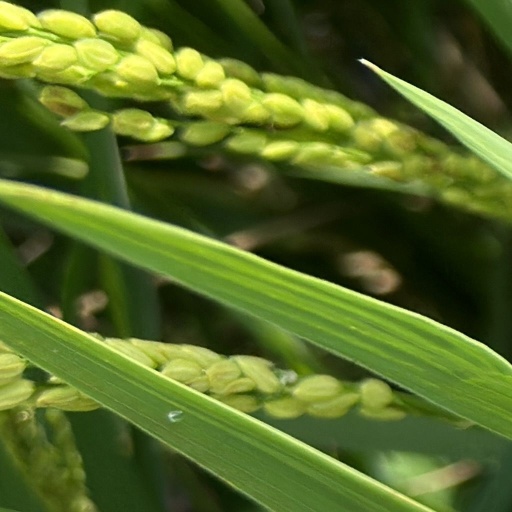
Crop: rice